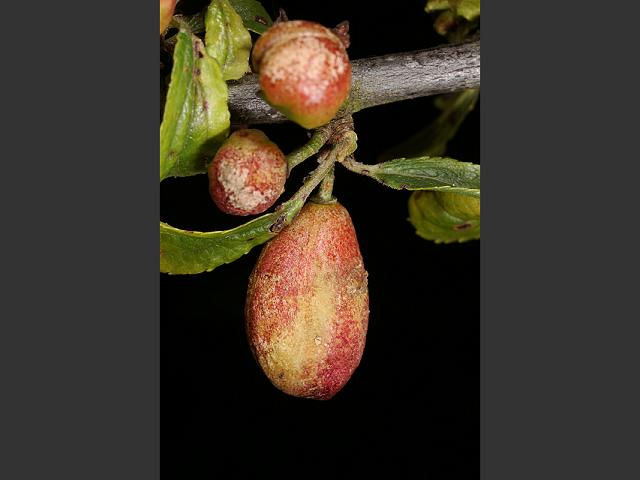
Plant: Plum
Disease: plum pocket disease